Dominion 6.19 in Osaka-jo Hall

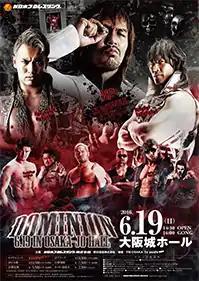
Promotional poster for the event, featuring various NJPW wrestlers

Dominion 6.19 in Osaka-jo Hall was a professional wrestling event promoted by New Japan Pro-Wrestling (NJPW). The event took place on June 19, 2016, in Osaka, Osaka, at the Osaka-jō Hall and was the eighth event under the Dominion name and second in a row to take place at the Osaka-jō Hall.